Mille Lacs County Courthouse

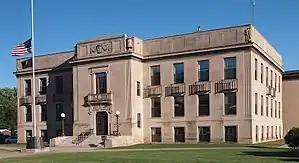
The Mille Lacs County Courthouse from the northwest

The Mille Lacs County Courthouse, located at 635 2nd Street Southeast in Milaca, Mille Lacs County in the U.S. state of Minnesota was built in 1923. It was designed by Minneapolis architects Croft & Boerner. The facade consists of Bedford limestone over reinforced concrete. A two-story entrance pavilion is topped with concrete "turnings" on the corners and a carved swag and wreath in the center. The windows are adorned with small balustraded balconies. The interior is finished with terrazzo floors and a Wright-inspired leaded glass skylight over the octagonal atrium. Marble steps rise from the front door to the first level and continue to the second floor. Red wood woodwork is used throughout the building. In 1978 the building was renovated by Johnson and Forberg Associates of Minneapolis.